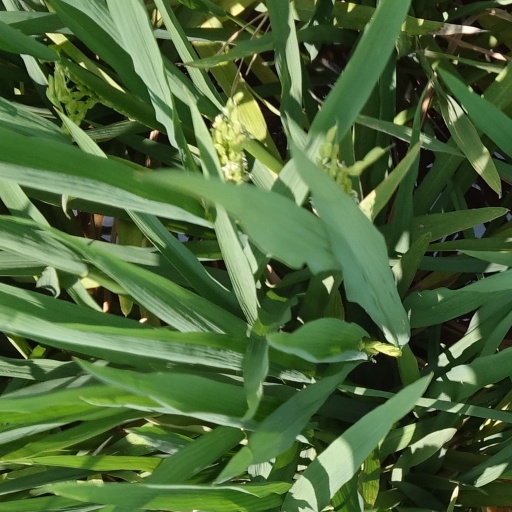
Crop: rice